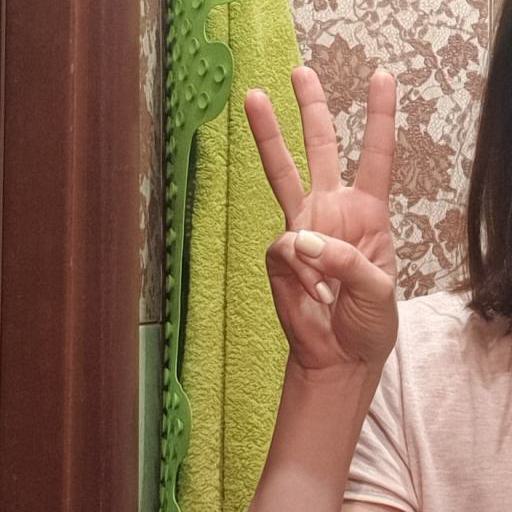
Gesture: three